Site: brandenburg
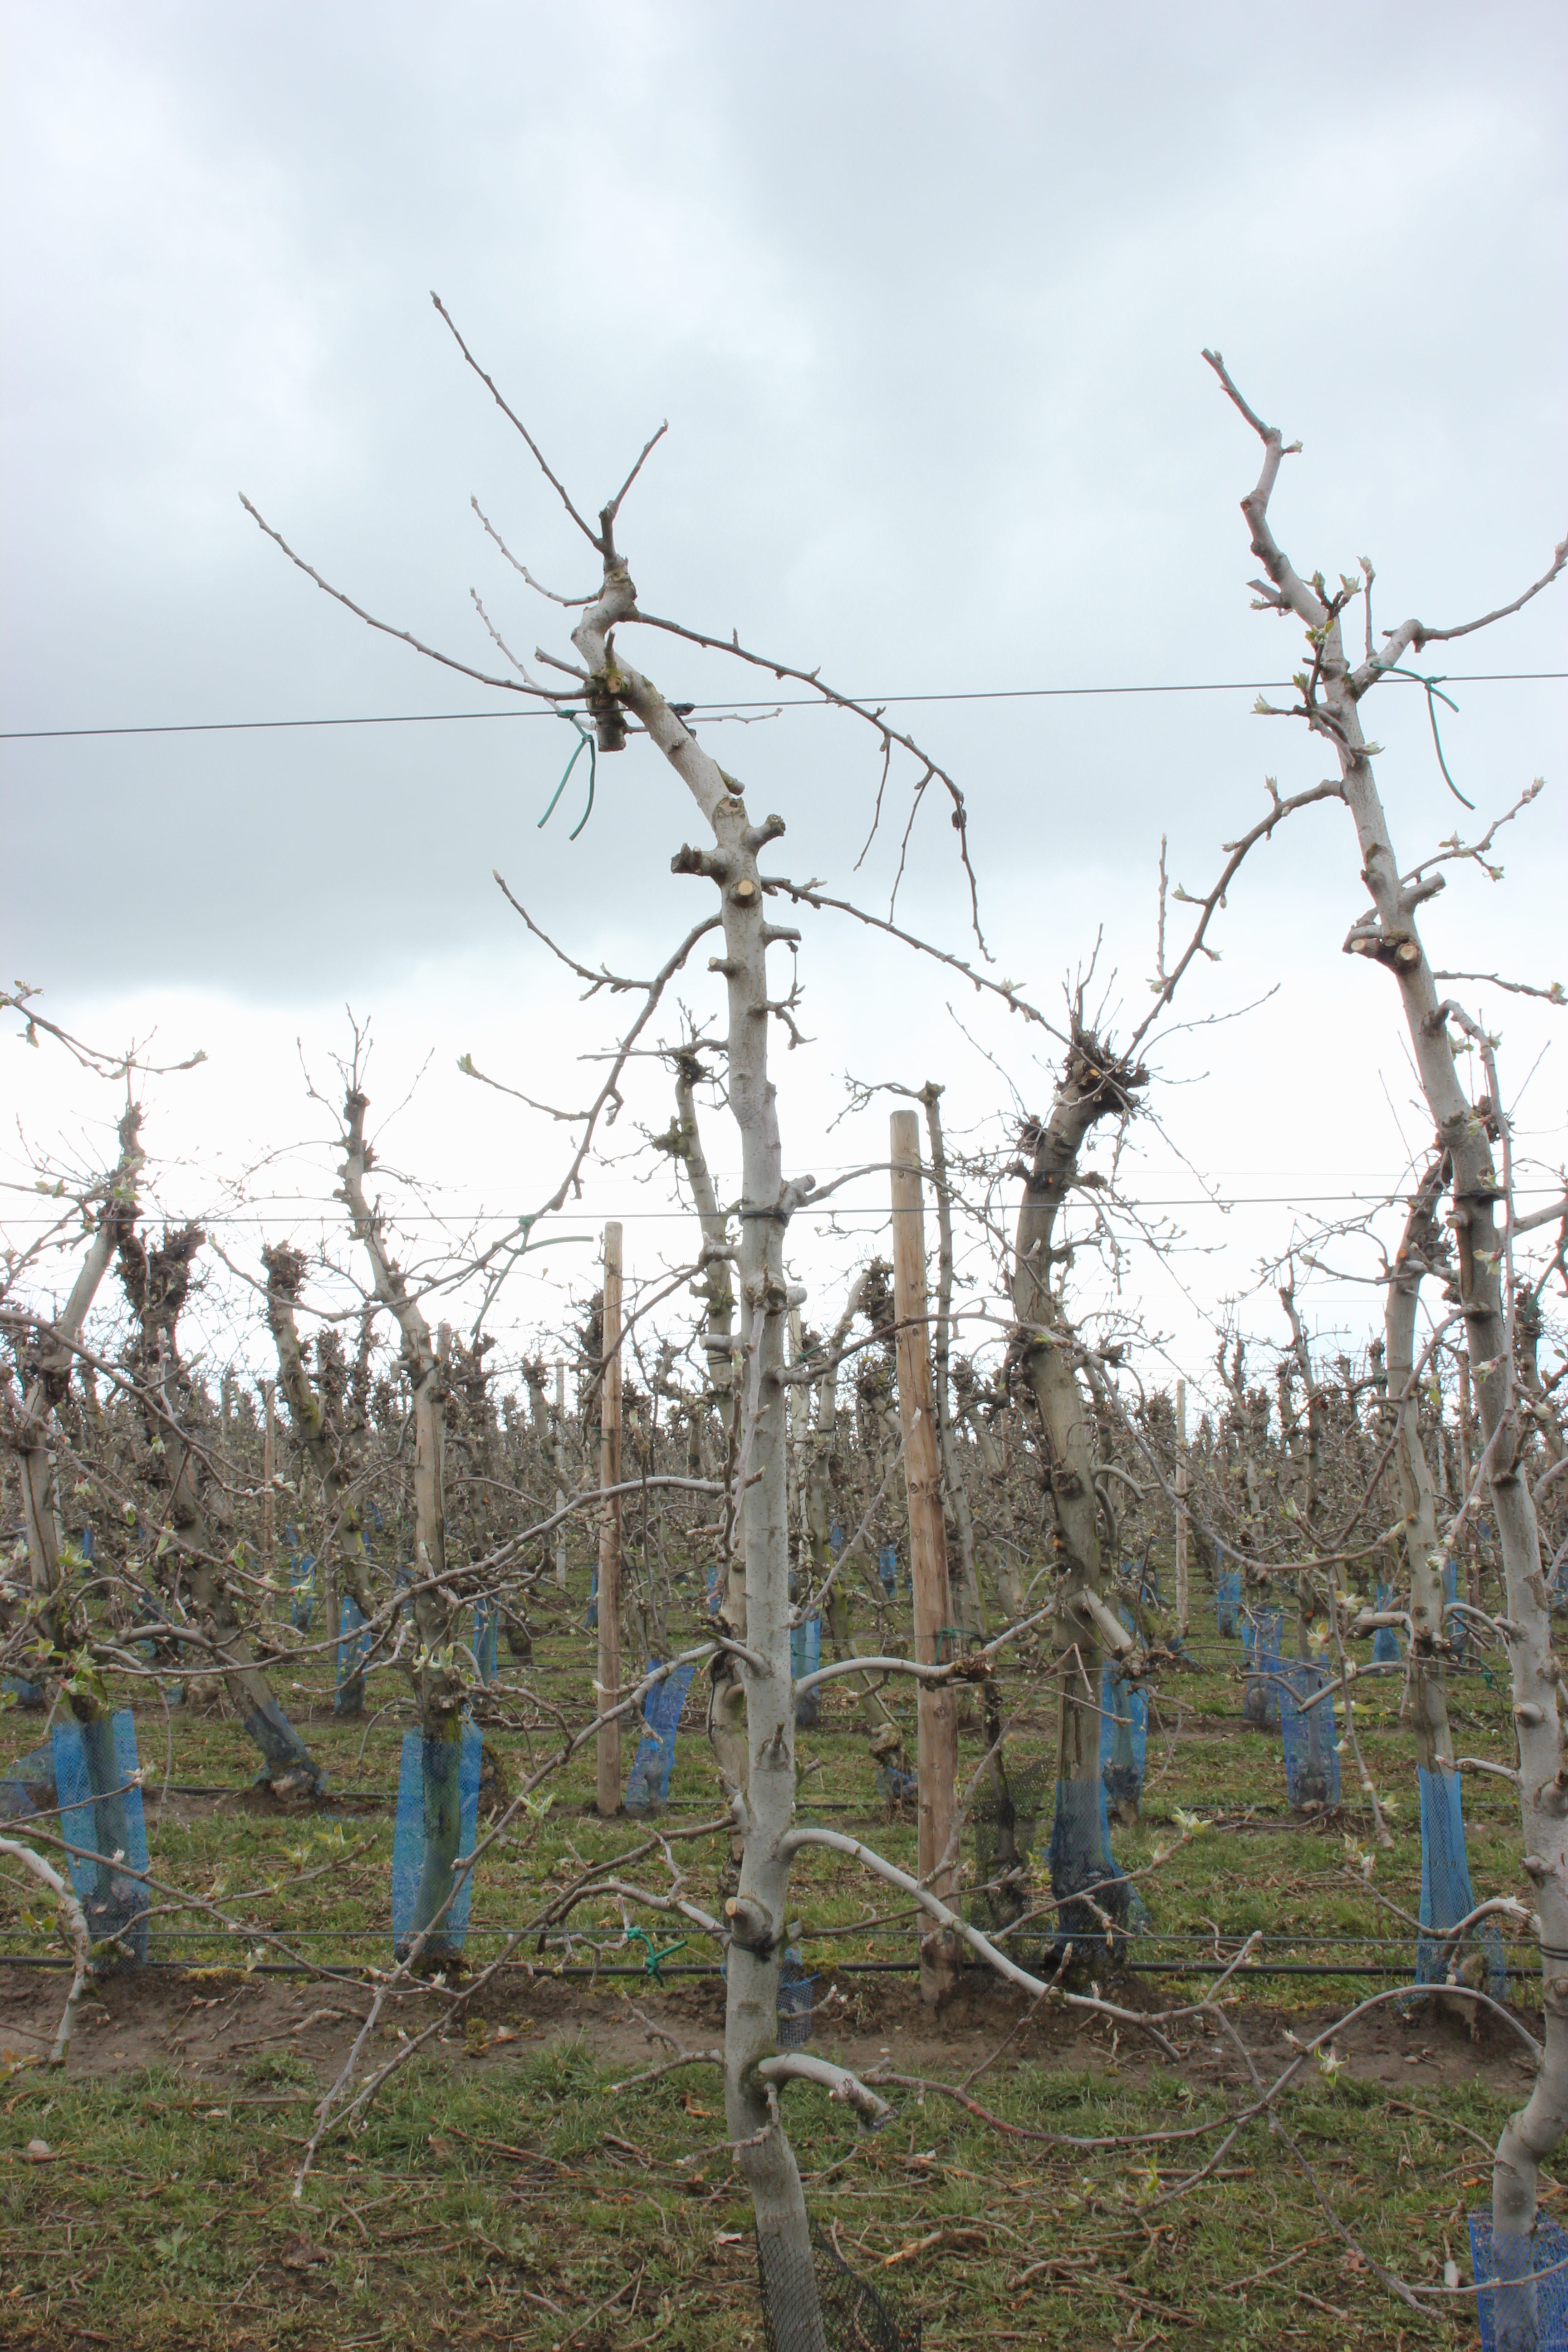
Growth stage (BBCH 55): Inflorescence emergence